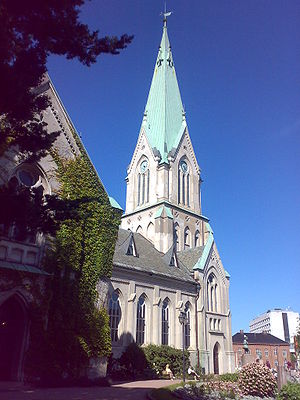
Kristiansand Domkirke
Kristiansand Domkirke.
Kristiansand Domkirke er hovedkirke for Agder og Telemark Stift og menighedskirke for Domkirkens menighed i Kristiansand. Den nuværende kirke er den tredje domkirke i byen, og den fjerde kirke på Torvet i Kristiansand.